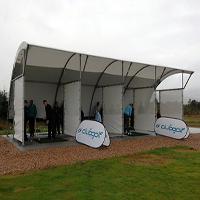
Weather: cloudy or overcast